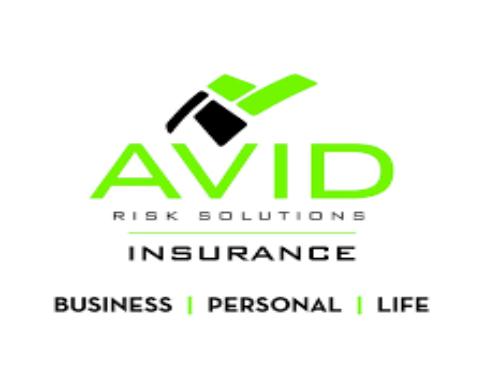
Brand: Avid
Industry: Necessities